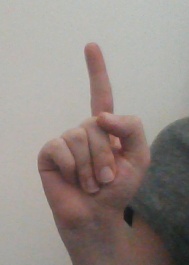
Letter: bb